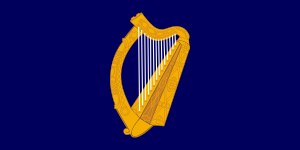
Irlands præsident
Irlands præsidents flag
Irlands præsident er statsoverhoved i Irland. Præsidenten vælges sædvanligvis direkte af folket. Mandatperioden er syv år og præsidenten kan maksimalt sidde to perioder. Embedet er frem for alt ceremonielt, men præsidenten har visse begrænsede magtbeføjelser. Embedet er indrettet gennem Irlands konstitution af 1937. Præsidentens officielle residens er Áras an Uachtaráin i Dublin. Den nuværende præsident er Michael D. Higgins.